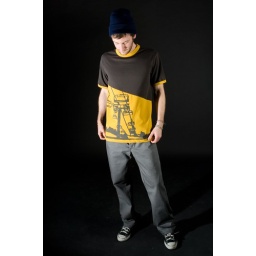
Men's street wear inspired by snowboarding. The t shirt has a hand made graphic of an abstract ski lift.